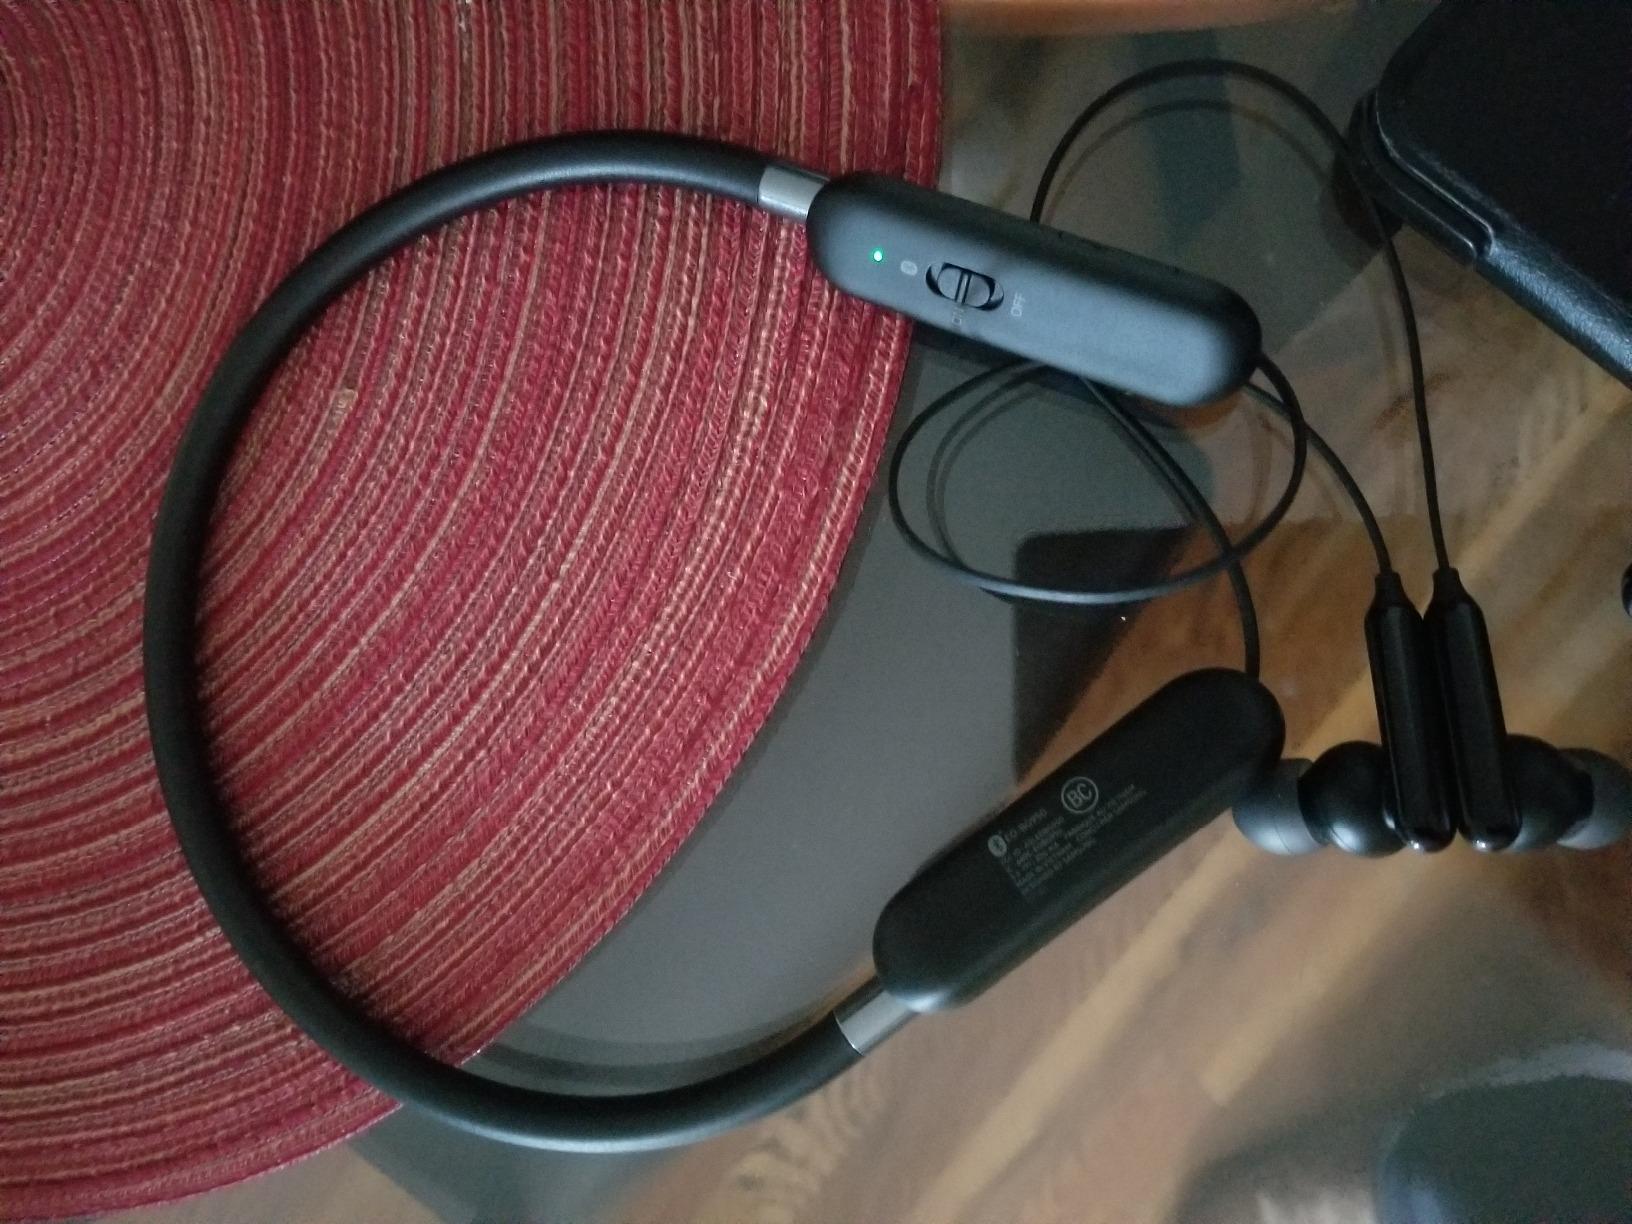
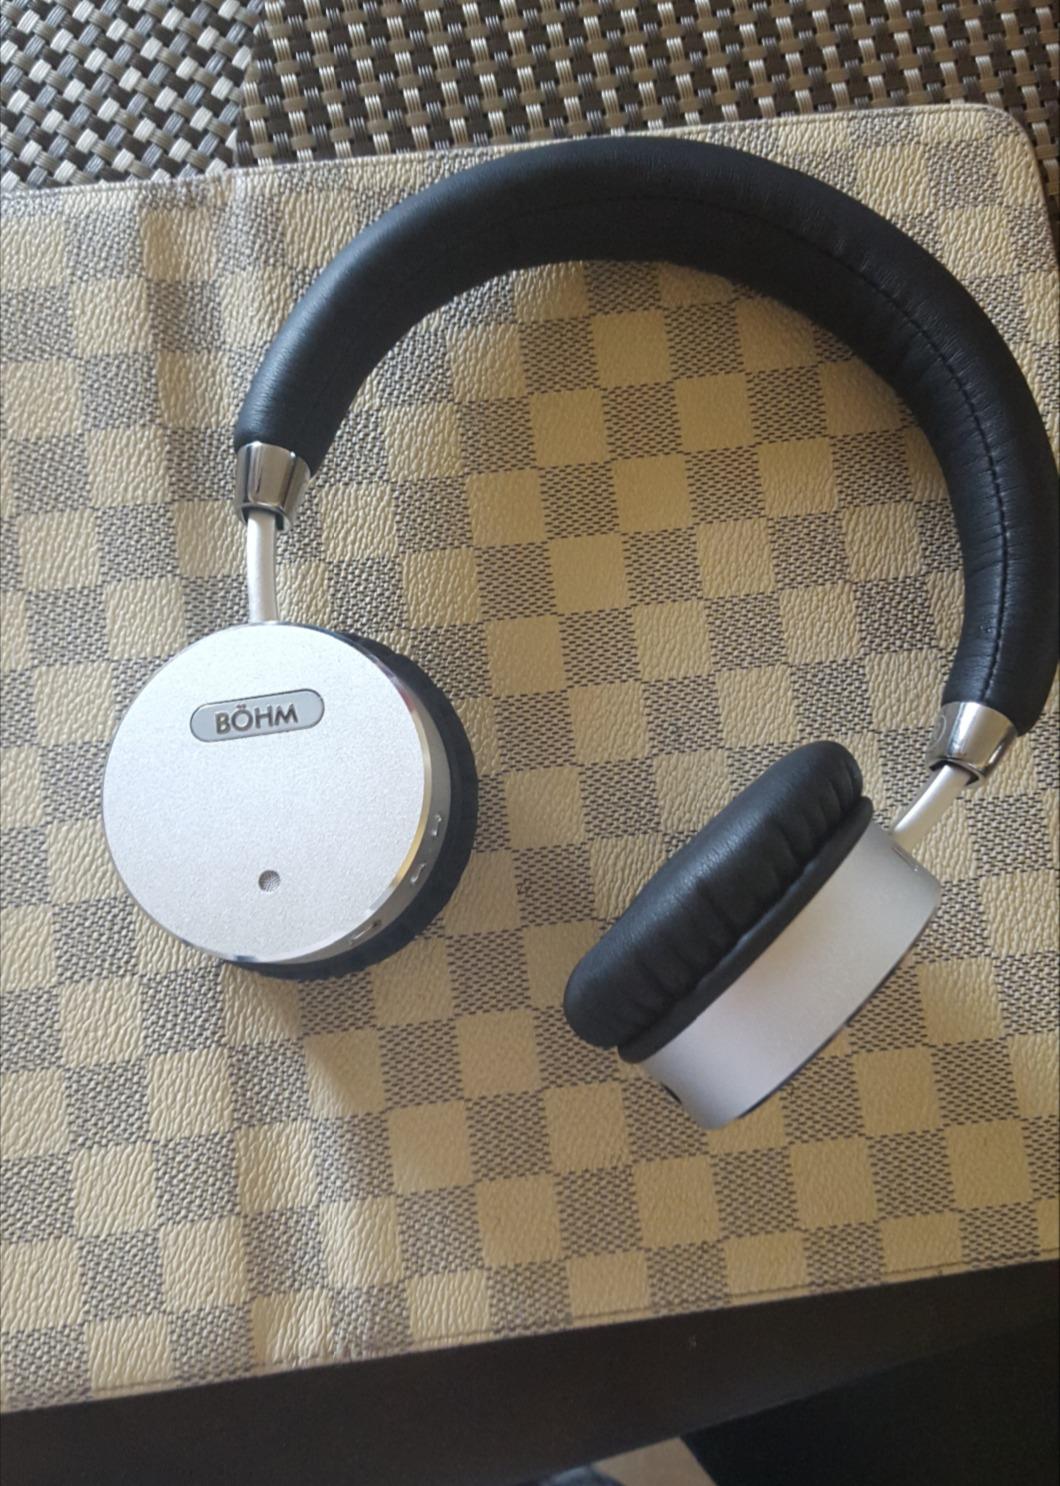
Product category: headphones
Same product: no